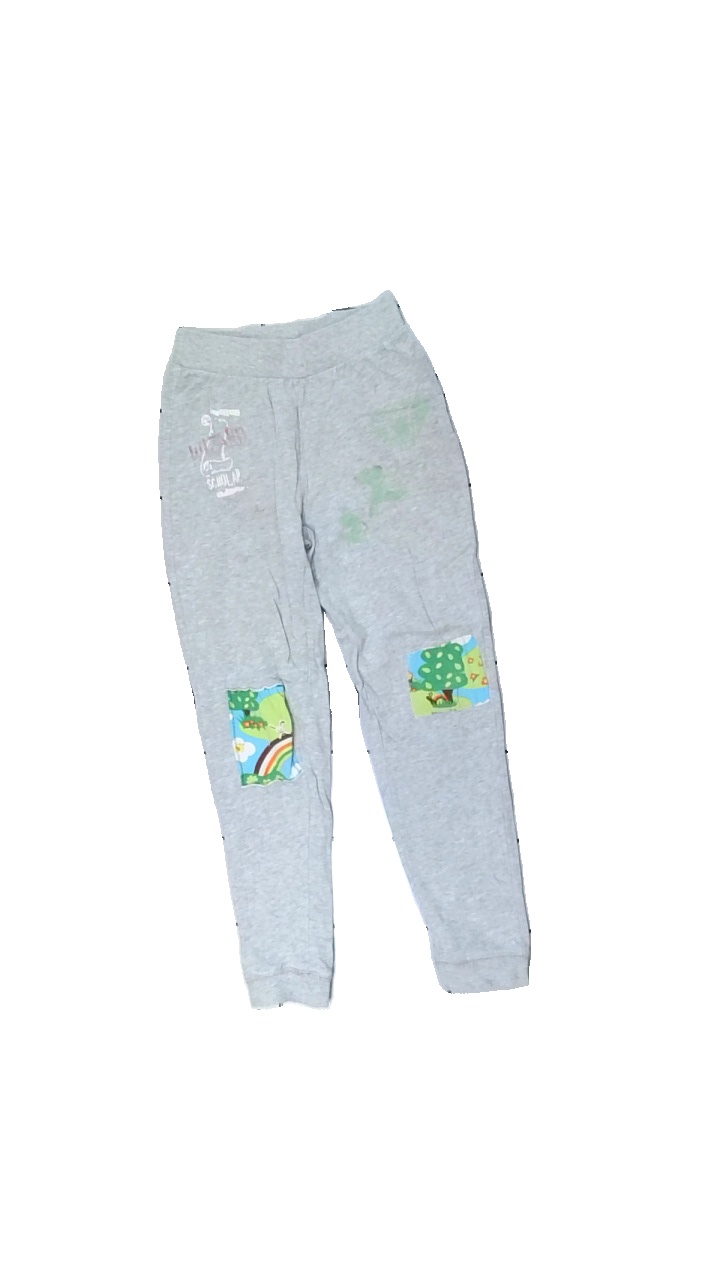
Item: Trousers (Children)
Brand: Skill
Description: gråa mjukisbyxor. påsydda lappar på knäna för att täcka hål, men nya hål vid knän och även bak. urtvättat tryck
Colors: Grey
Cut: Regular
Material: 100% cotton
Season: All
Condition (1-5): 2
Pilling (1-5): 5
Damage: hål på båda knäna
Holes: Major
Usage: Export
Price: <50